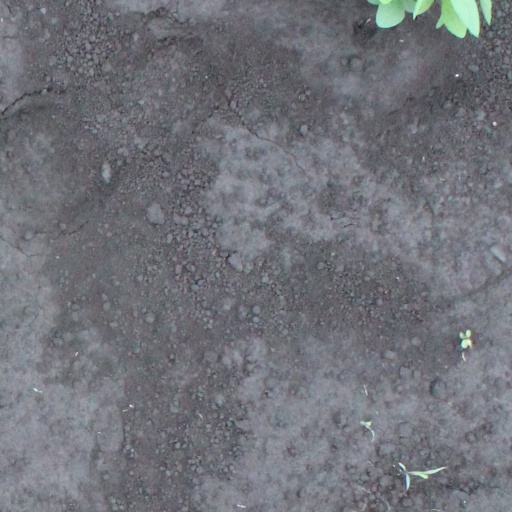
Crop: soybean